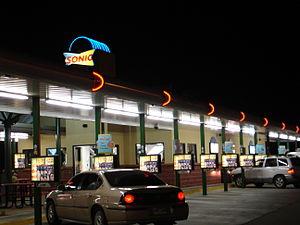
Sonic Drive-In est une chaîne américaine de restauration rapide, avec service à l'auto, basée à Oklahoma City, dans l'État de l'Oklahoma. Fondée par Troy Smith dans les années 1950, la chaîne est notamment connue pour ses serveuses à l'auto en patins à roulettes ; elle organise à ce titre, chaque année, une compétition entre ses employés pour déterminer le meilleur patineur du restaurant.